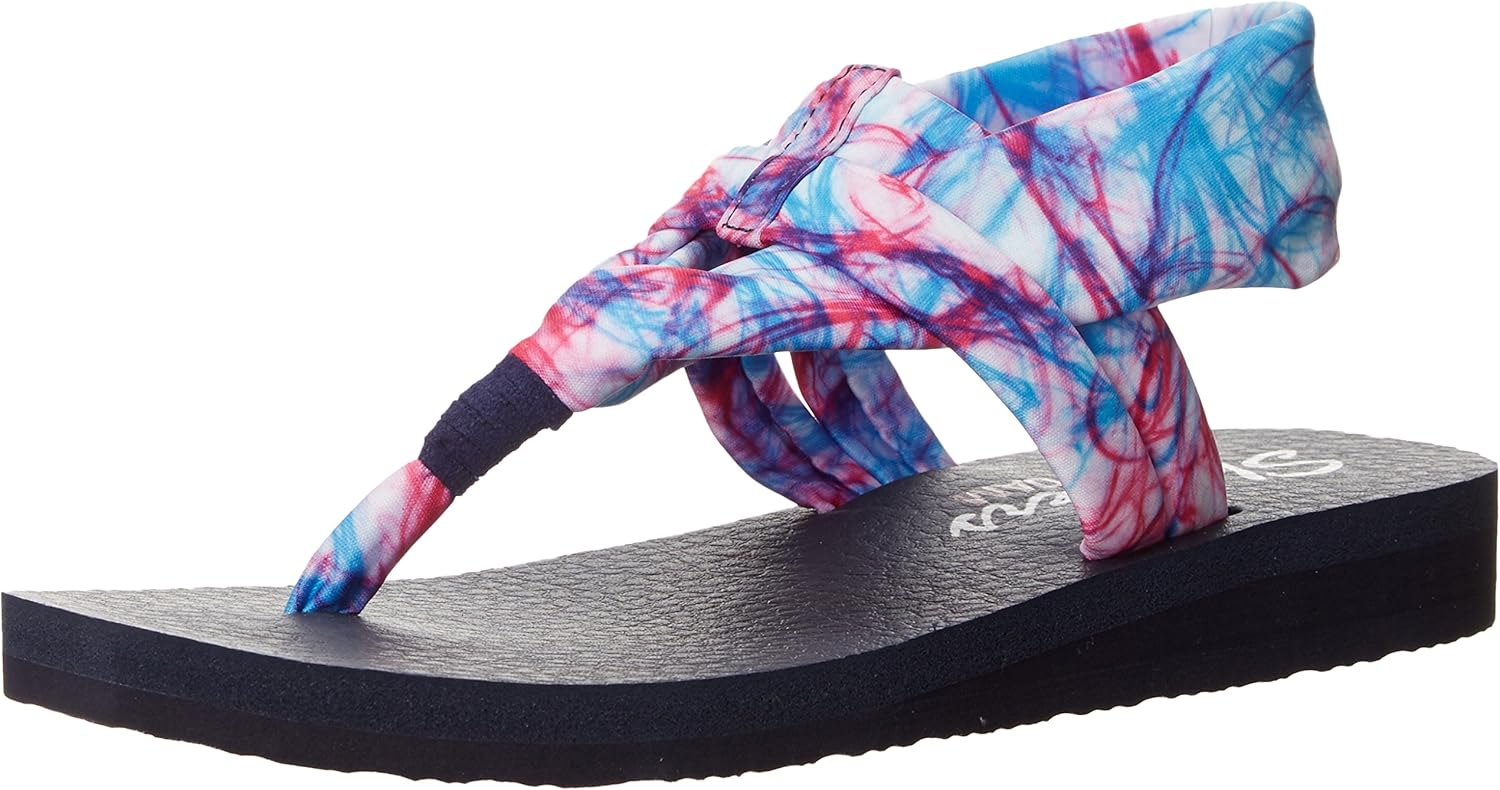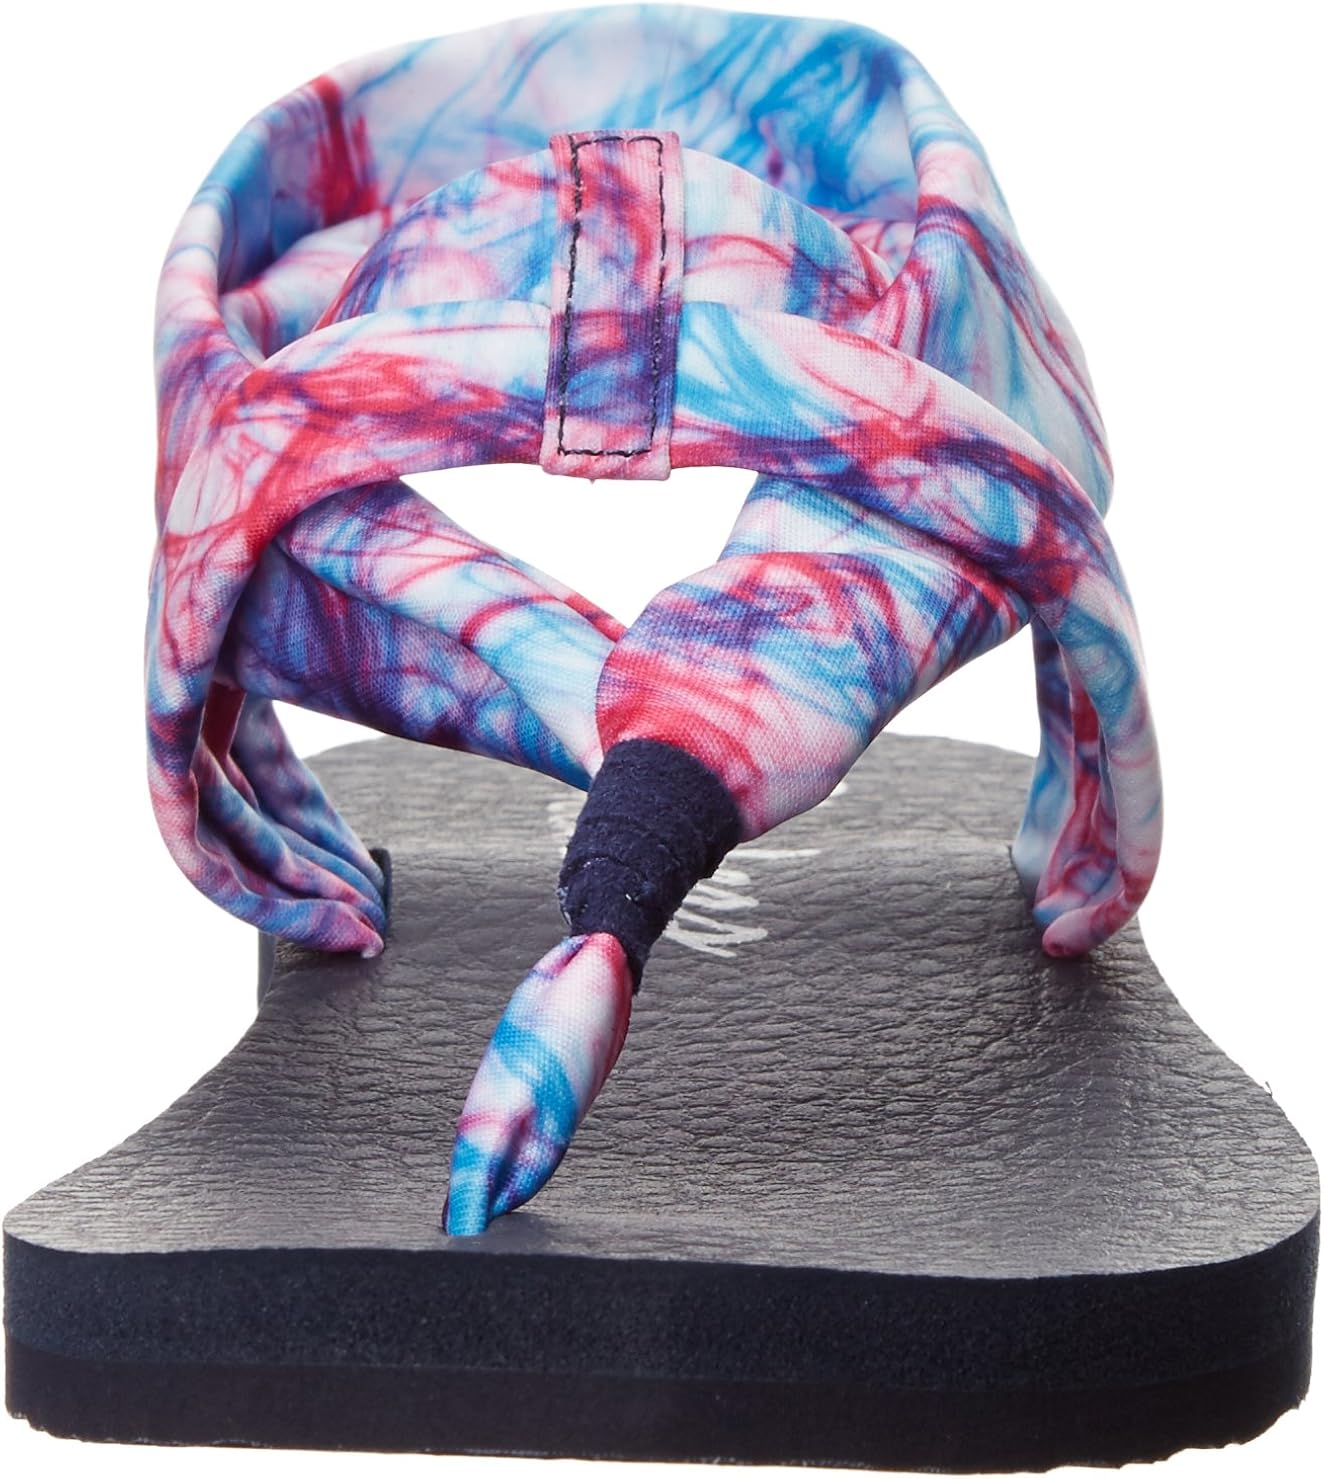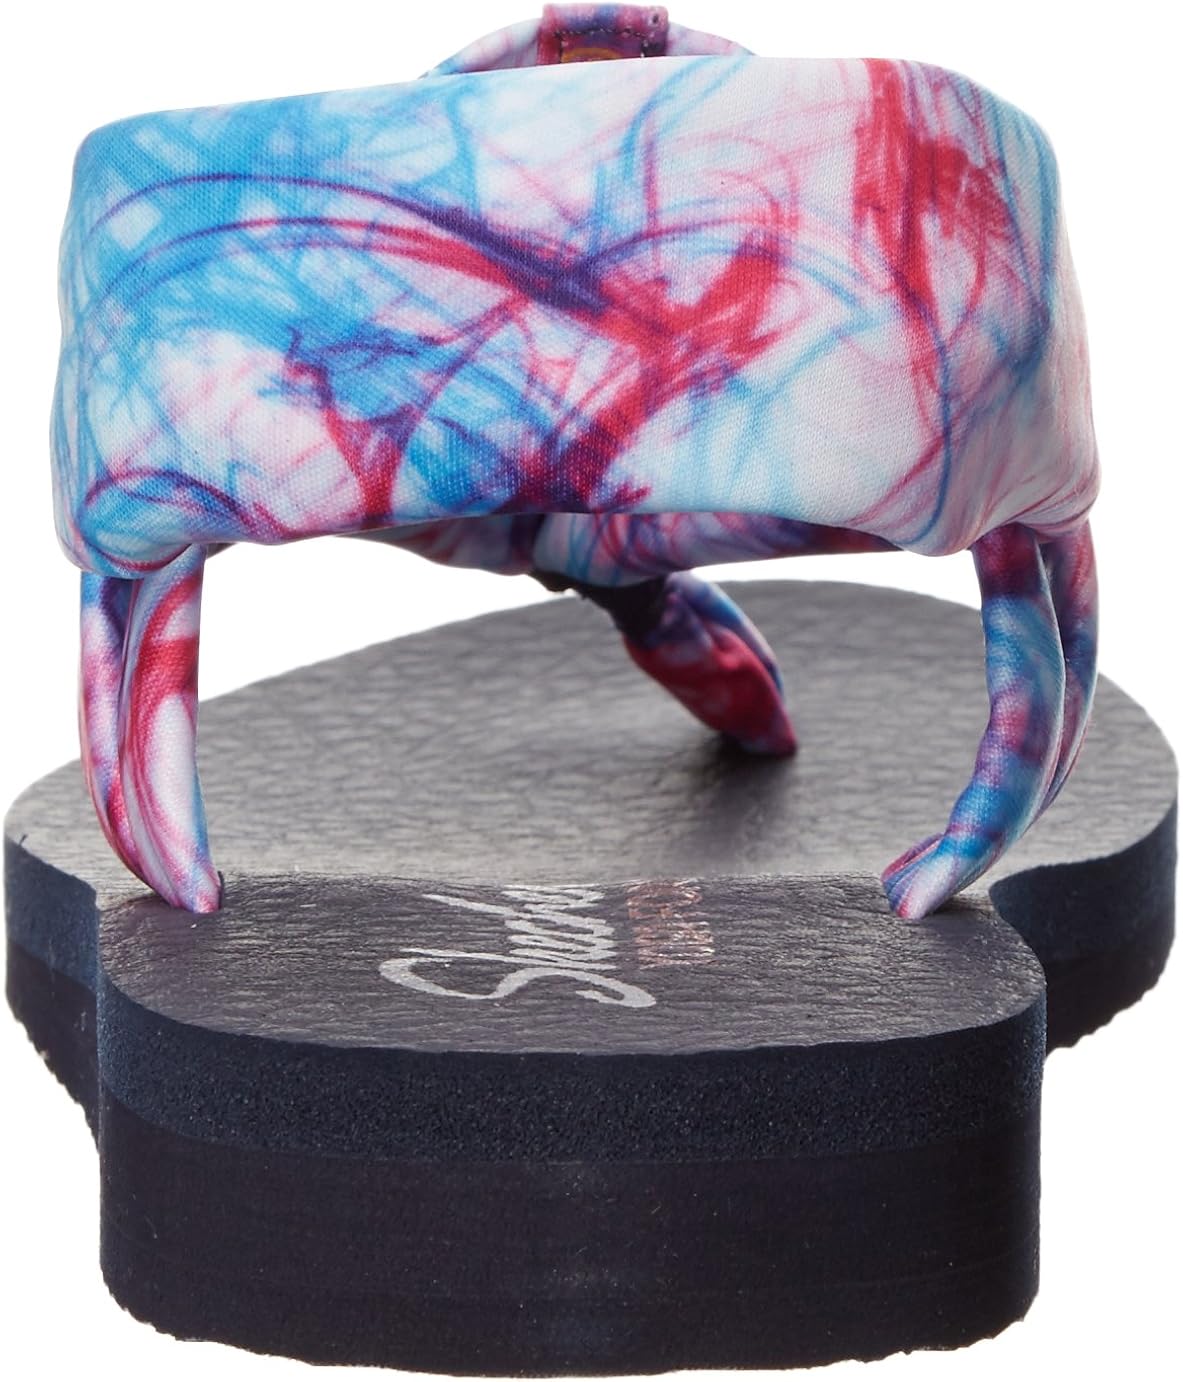
Skechers Women's Meditation-Studio Kicks-Slingback Yoga Flip-Flop Toe Ring Sandal
Category: AMAZON FASHION
Tie-dye studio sling back sandal with yoga foam
Features: 100% Soft heathered stretchable jersey | Imported | Rubber sole | Heel measures approximately 0.75" | Platform measures approximately 0.5 inches | Yoga foam